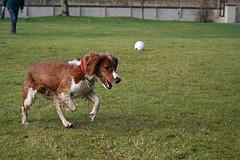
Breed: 202-n000023-Welsh_springer_spaniel